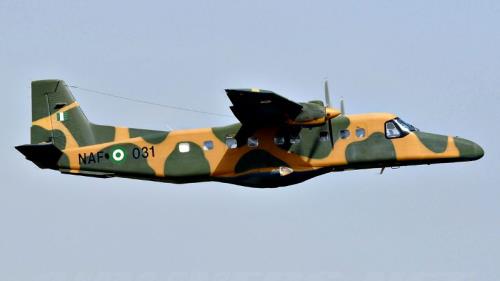
Vehicle type: Planes